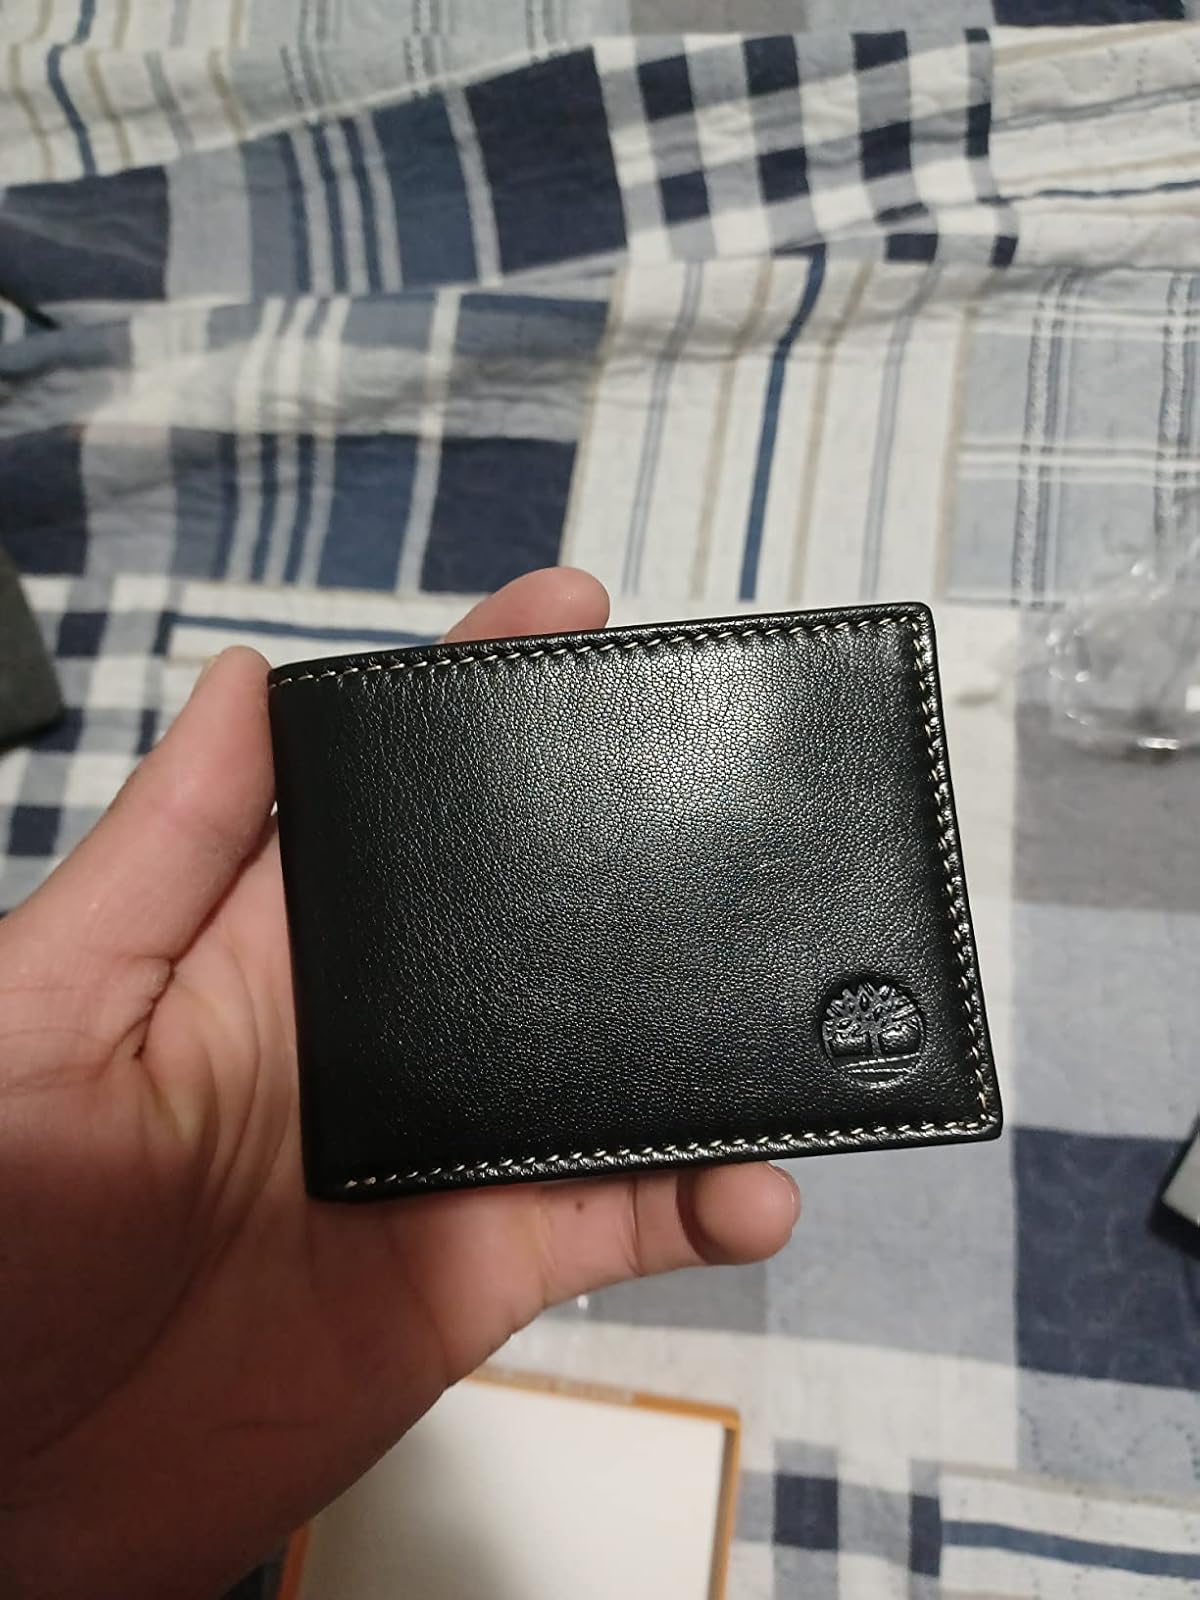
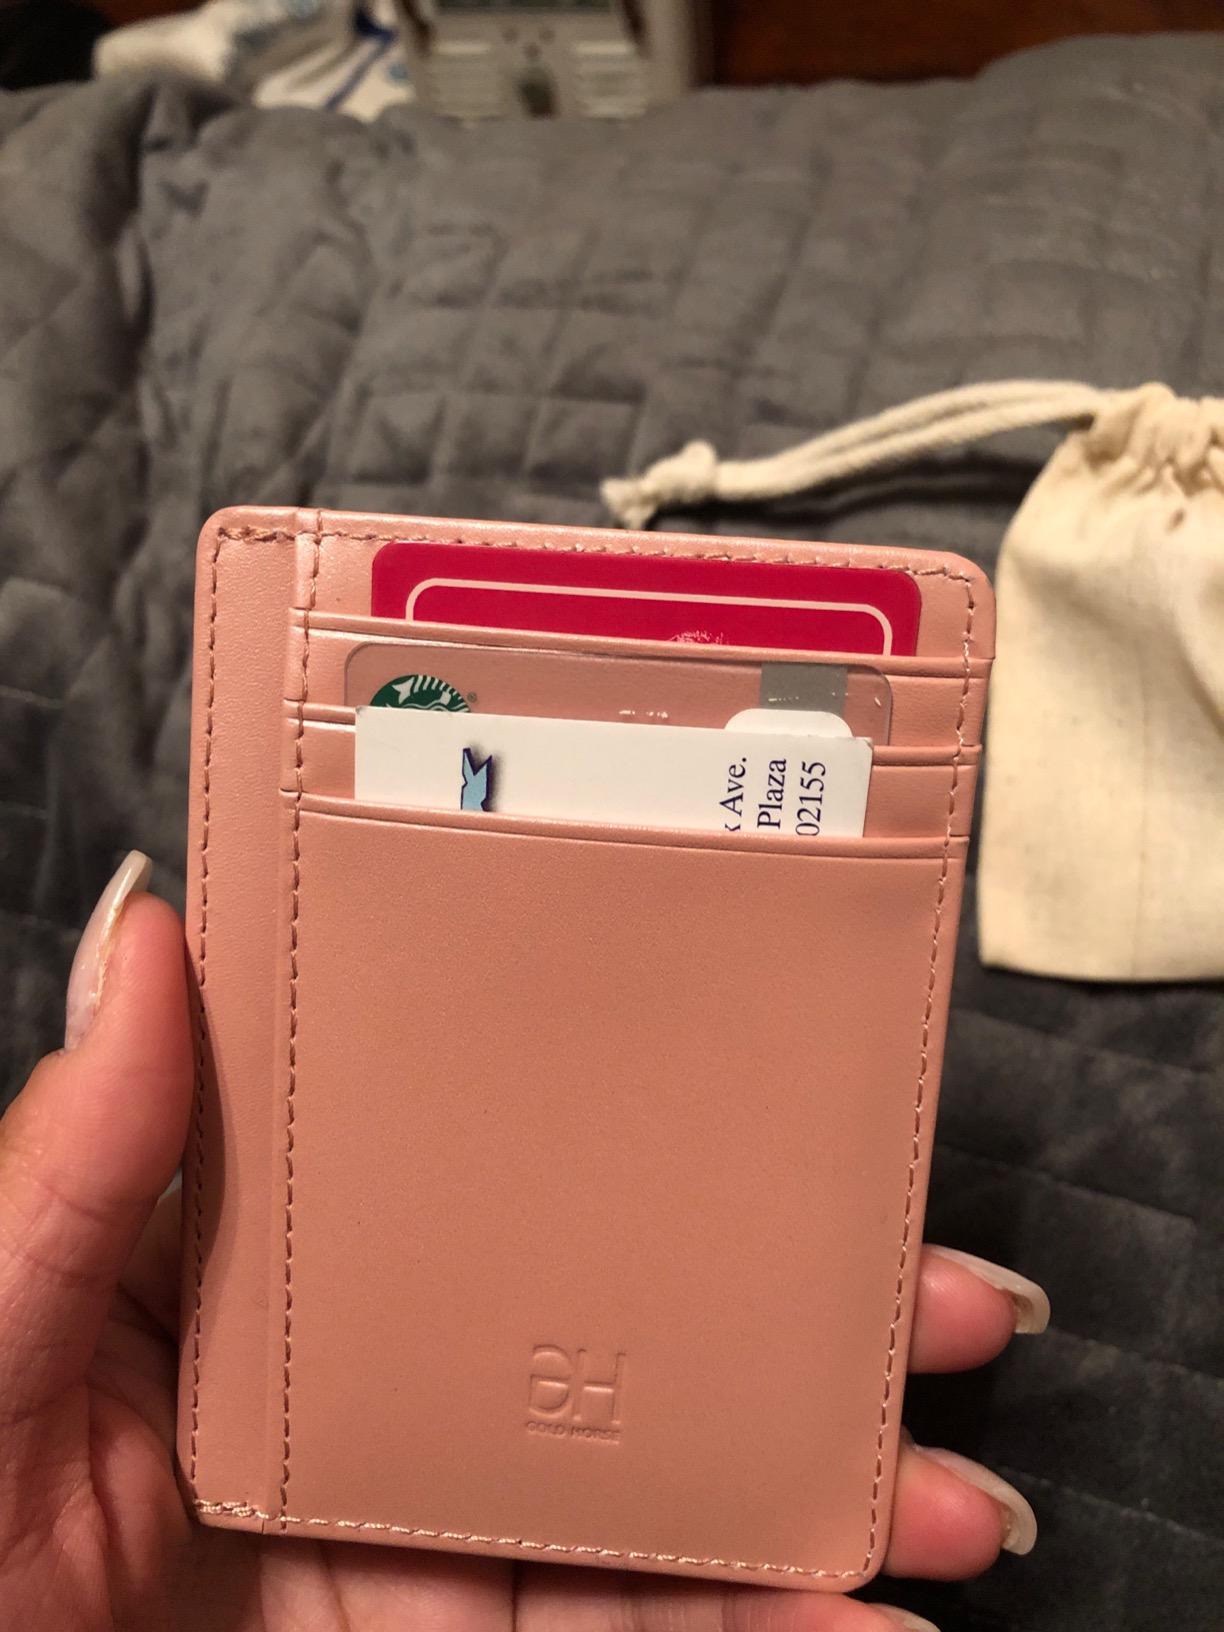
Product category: accessories_wallet
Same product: no